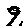
Label: 9